Brahmapureeswarar Temple, Thirukkuvalai

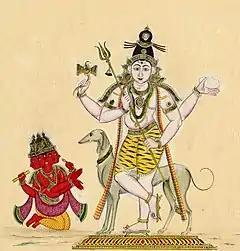
Image of Brahma praying to Shiva

One old man of Kundaiyur near Tirukkuvalai hearing of Sundaramurthi Nayanar's greatness was supplying him with paddy and dhol, when owing to adversity of season being unable to contribute the stipulated quantity prayed to God. Sundarar sung praying the deity here in favour of the old man and wanted to shift the paddy to Thiruvarur. Shiva was pleased by his devotion and sent the footgrains to his house in Thiruvarur. As per Hindu legend, the image of Shiva, in the form of lingam was made with white sand by Brahma which gave the name Brahmapureeswarar. Navagrahas, the nine planetary deities are believed to have worshipped Shiva to absolve themselves of the sins committed. The place got the name "Thirukolili" from "kol" (planet) which got relief from sins "ili". Following the legend, the images of the Navagrahas is located in a single line in the temple. Thyagarajar is called Avani Vidangar and is believed to perform Bringa Natanam. During later period, the place came to be known as Thirukolili. As per another legend, during Mahabharatha, Bheema the Pandava prince was propitiated off his sins of killing Bakasura by worshipping the presiding deity. Sage Agastya was also believed to have worshipped the presiding deity. The temple has various other names like Brahmapothavanam, Kathakaranyam, Pushapavanam, Thenkailai and Pandavapuram.